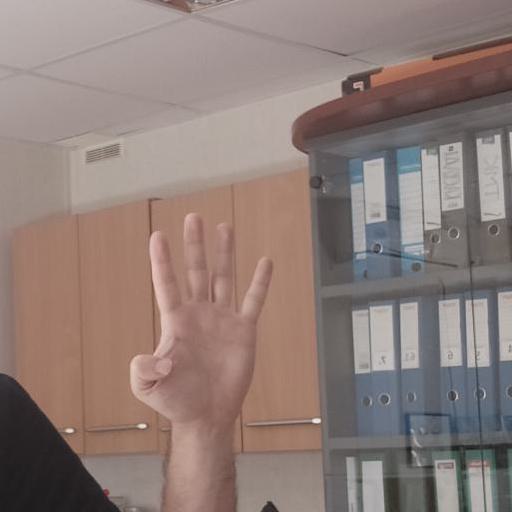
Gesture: four